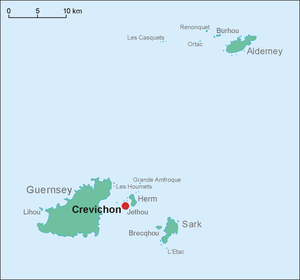
Crevichon est un îlot au large de Herm, au nord de Jethou, dans les îles Anglo-Normandes. Il a une superficie de moins de trois hectares.